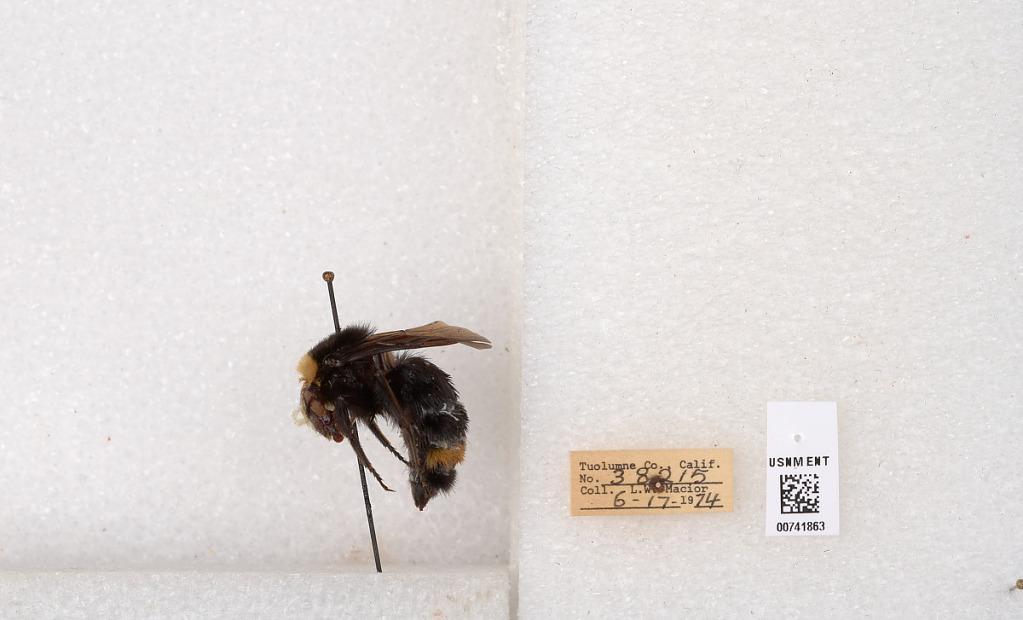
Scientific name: Bombus (Pyrobombus) vosnesenskii Radoszkowski
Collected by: L. Macior
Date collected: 1974-6-17
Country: United States
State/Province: California
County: Tuolumne
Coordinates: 37.9712, -120.228